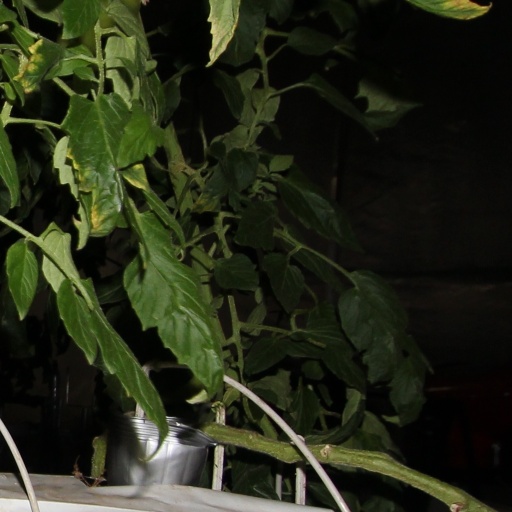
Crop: tomato